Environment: real
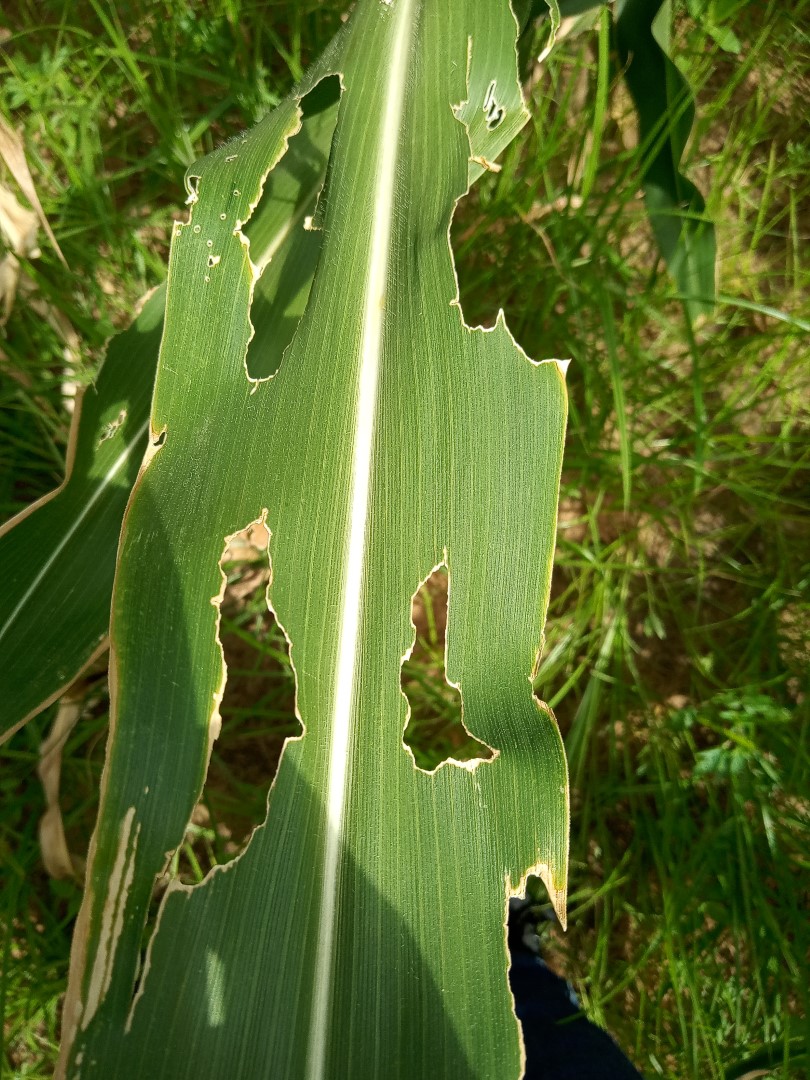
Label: fall_armyworm